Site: brandenburg
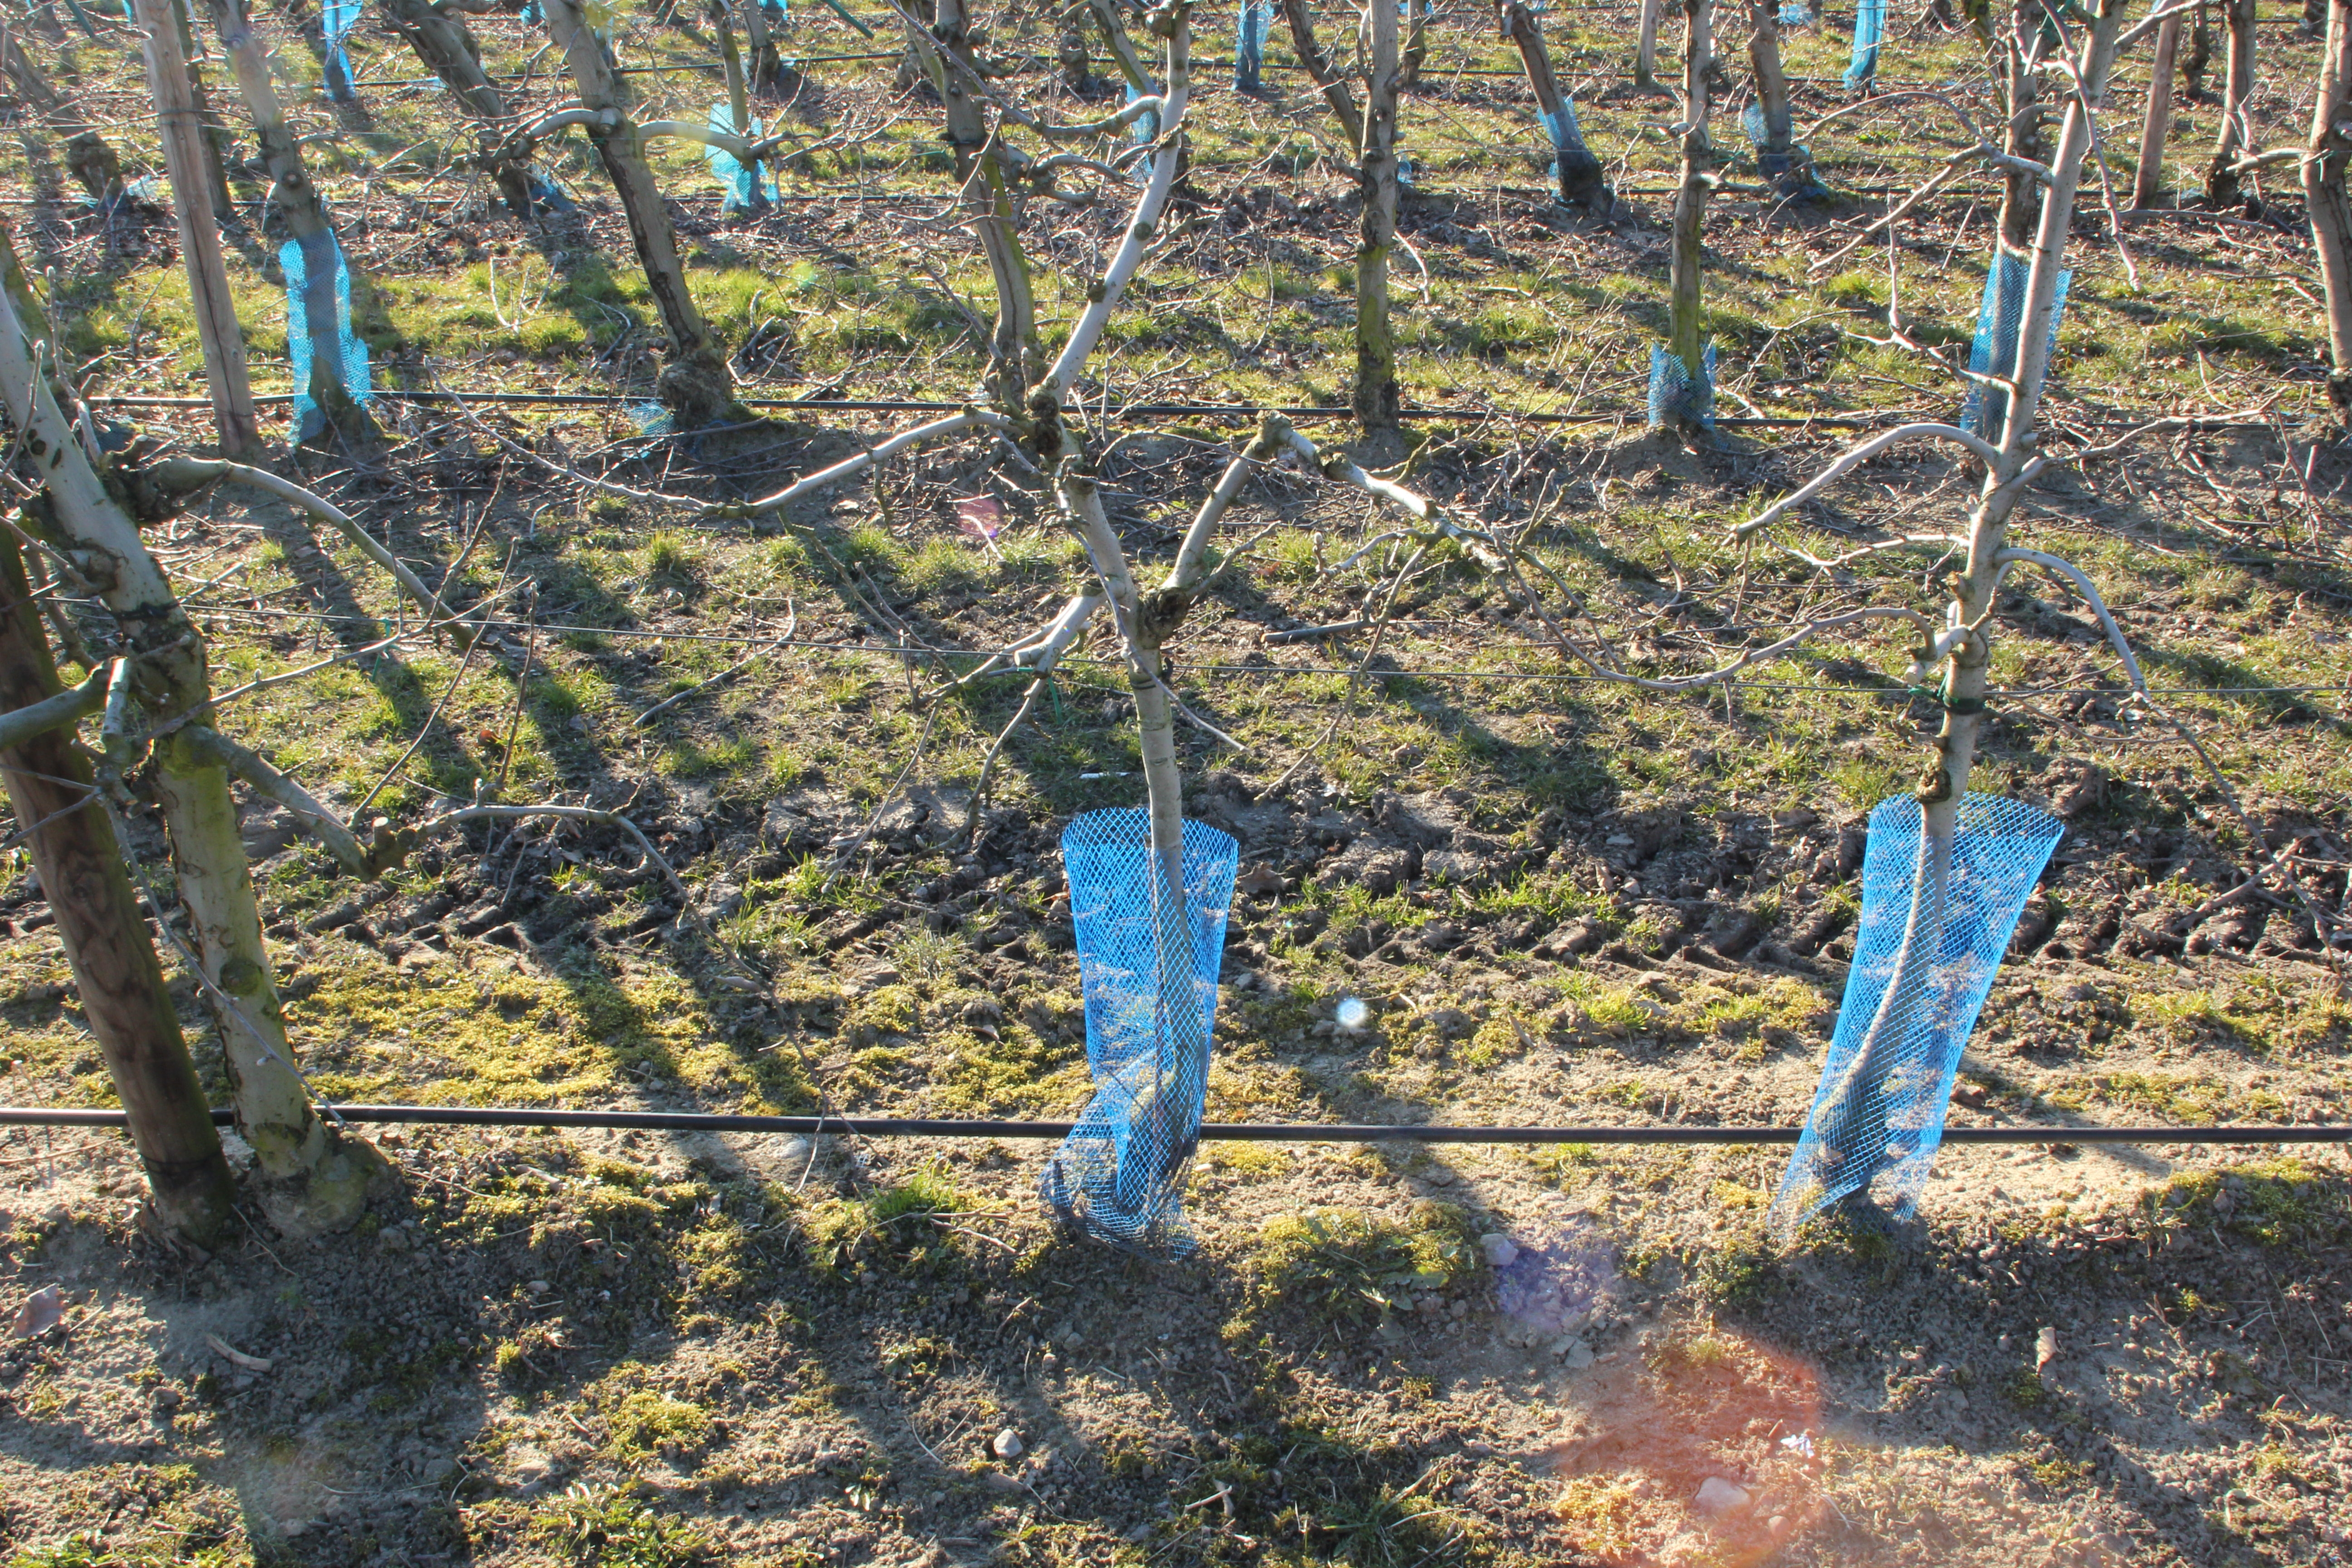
Growth stage (BBCH 03): Bud development